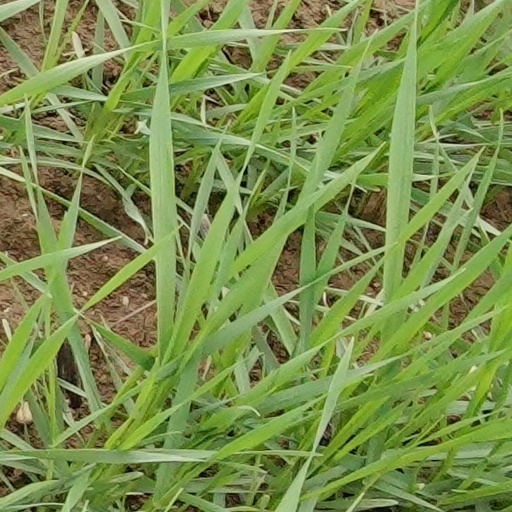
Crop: wheat